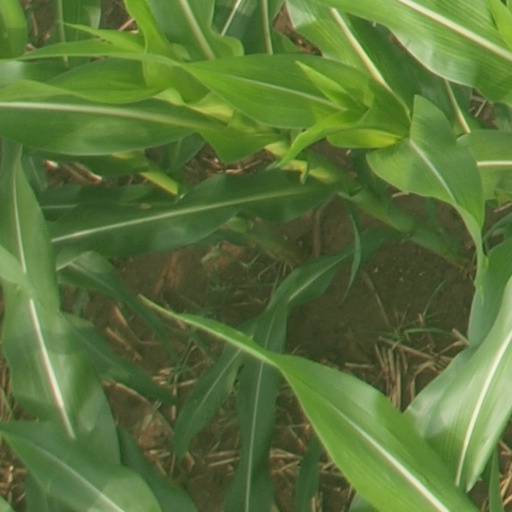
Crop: maize; corn